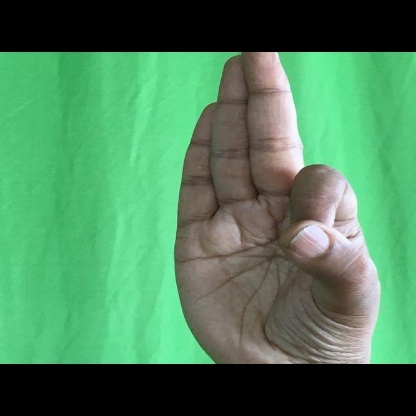
Mudra: Aralam